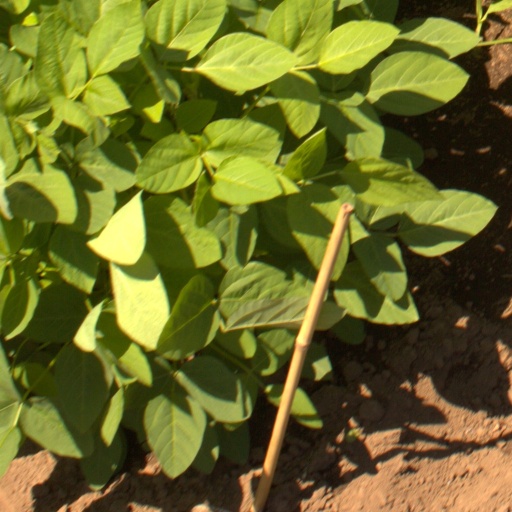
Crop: soybean